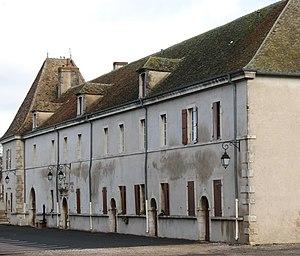
Le château de Sennecey-le-Grand est situé sur la commune de Sennecey-le-Grand en Saône-et-Loire, en terrain plat au sud du bourg.